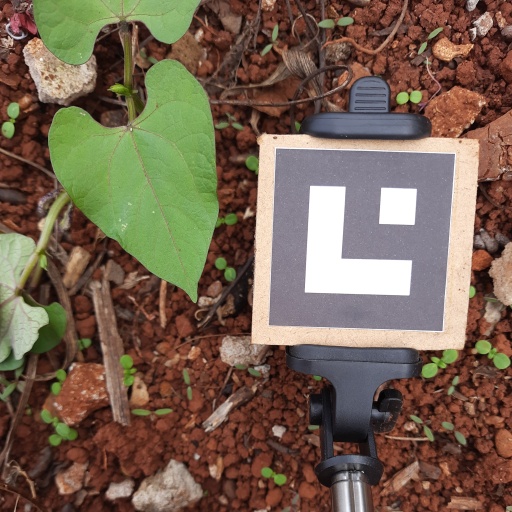
Observations: wavy surface, no eating holes, under cloudy sky